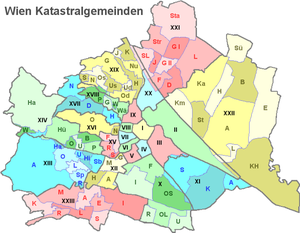
La ville de Vienne est divisée en 89 communautés cadastrales. Celles-ci sont identiques aux arrondissements dans le centre ; pour les banlieues plus éloignées, les communautés suivent la forme des anciens villages.